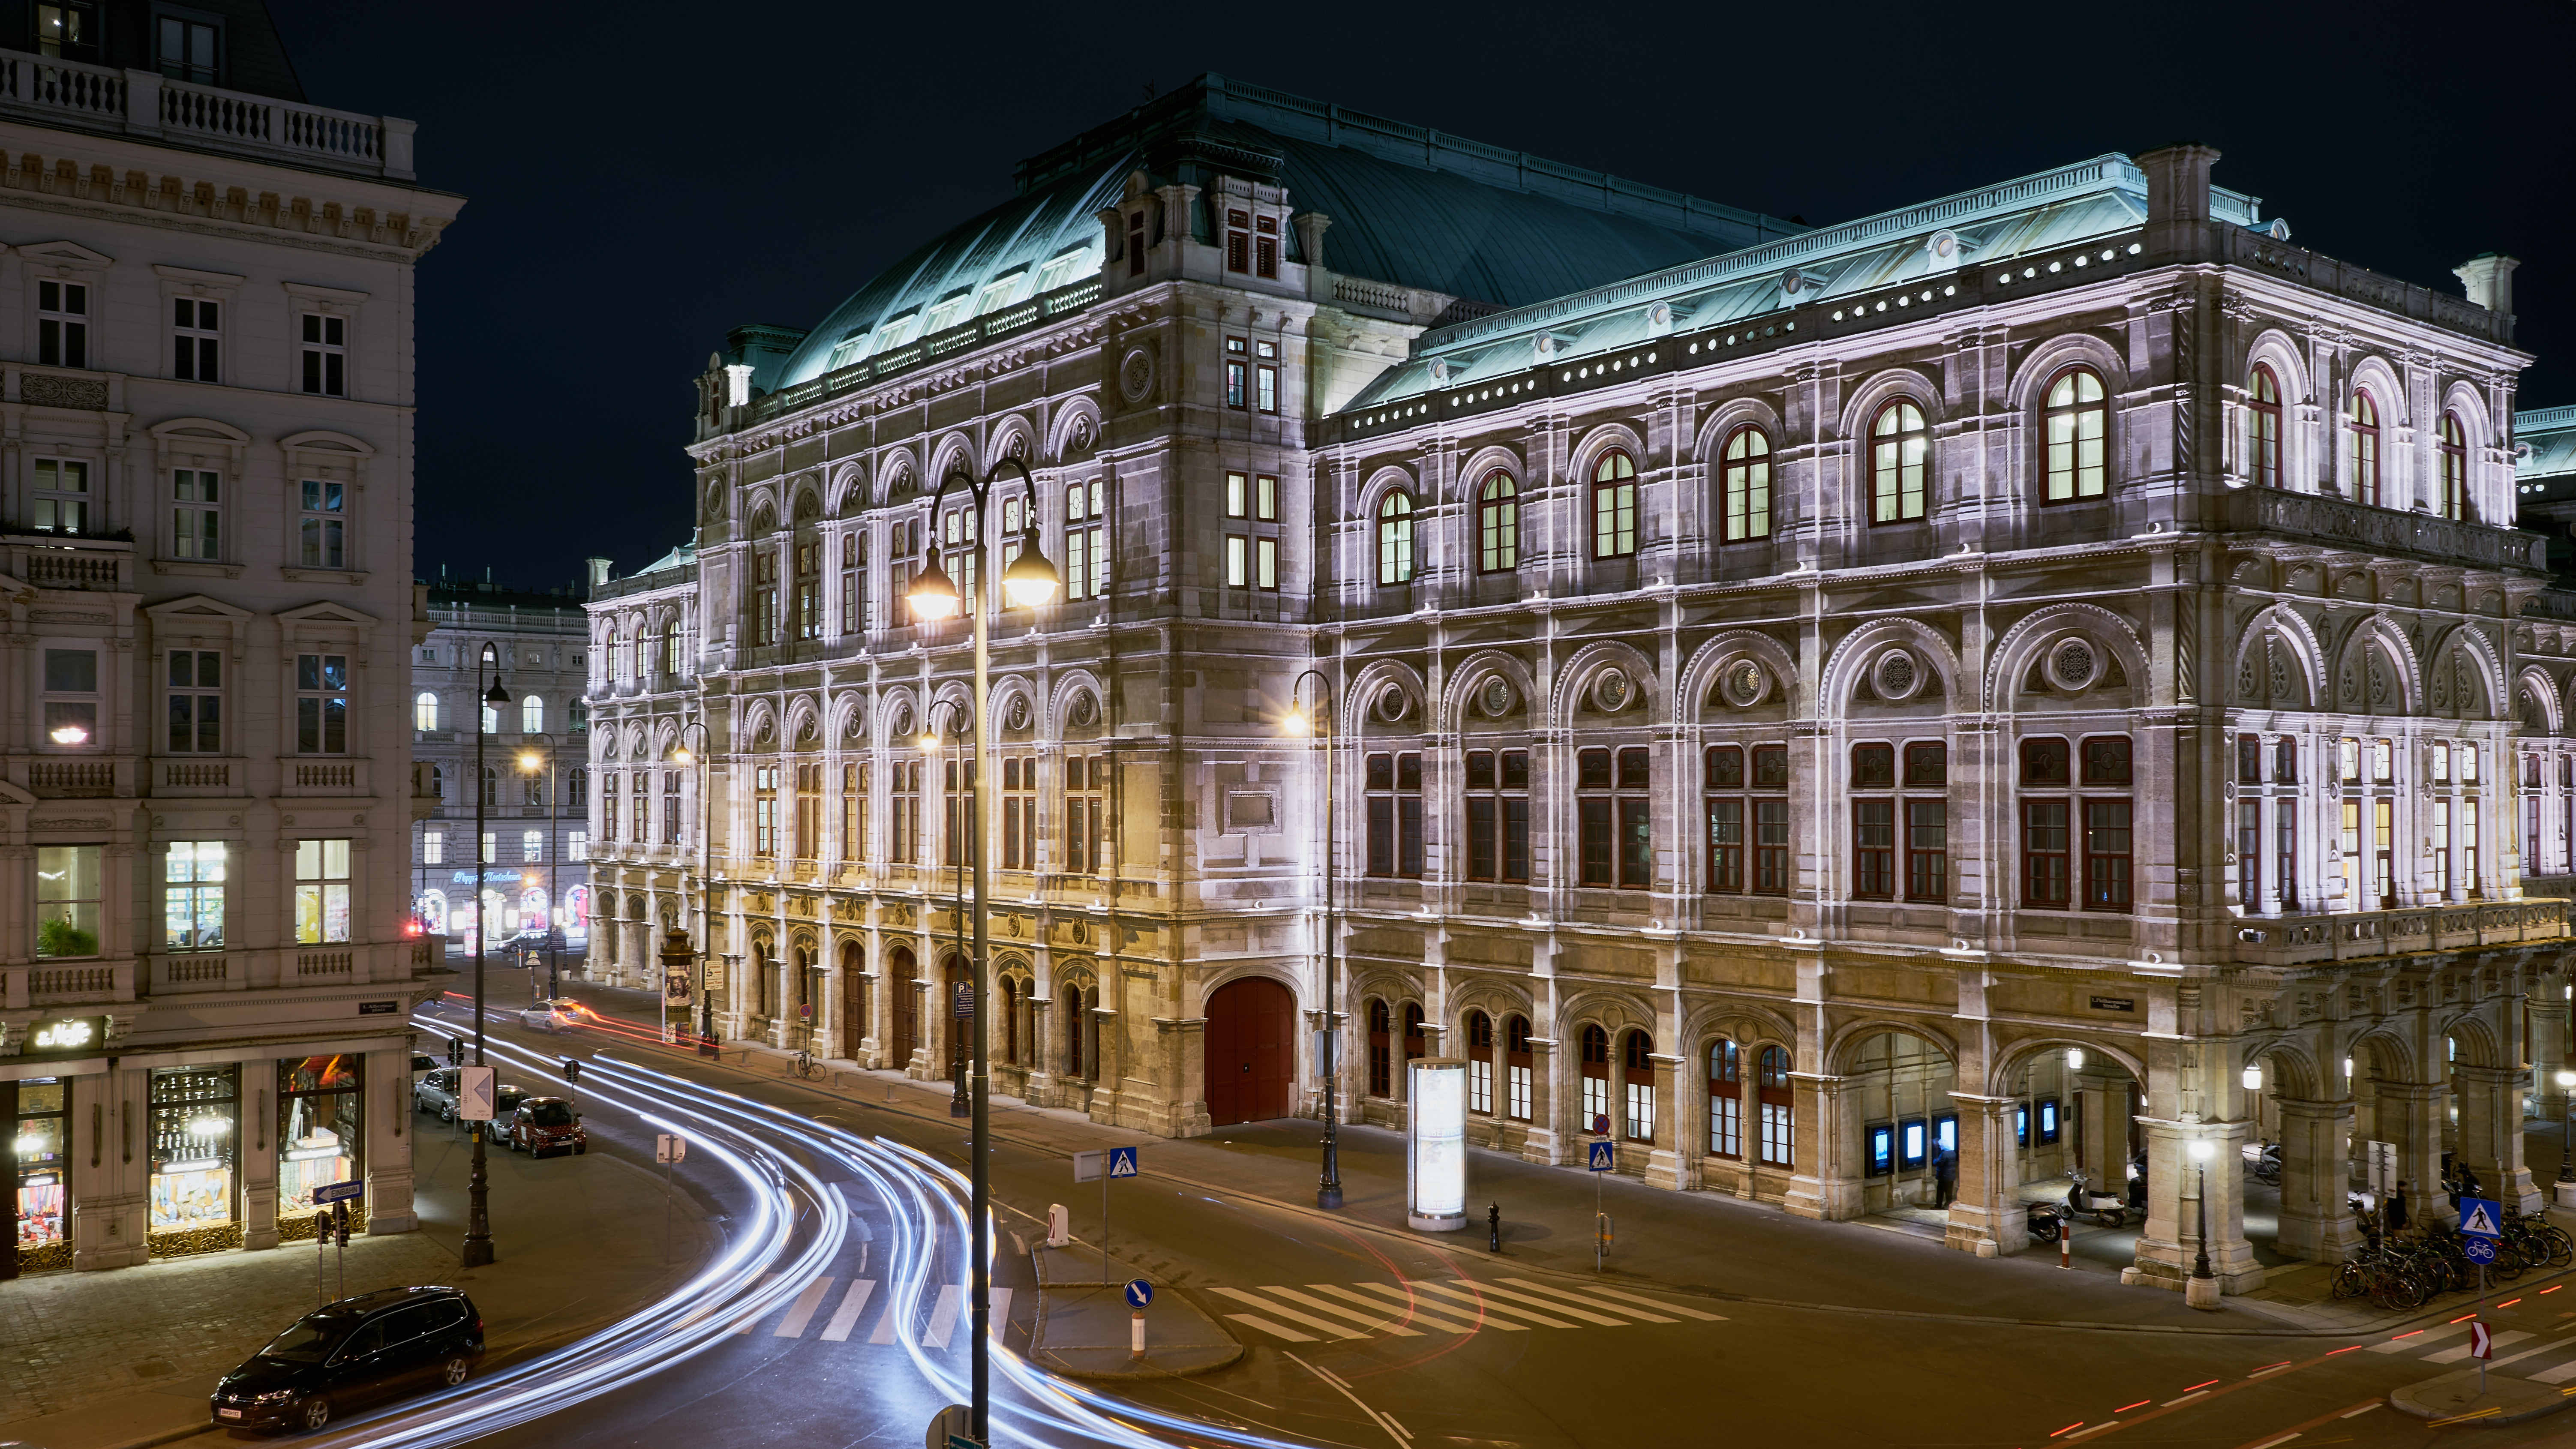
architecture, road, street, night, town, city, urban, cityscape, downtown, evening, plaza, landmark, facade, long exposure, illuminated, lights, buildings, town square, metropolis, neighbourhood, urban area, light streaks, human settlement, metropolitan area